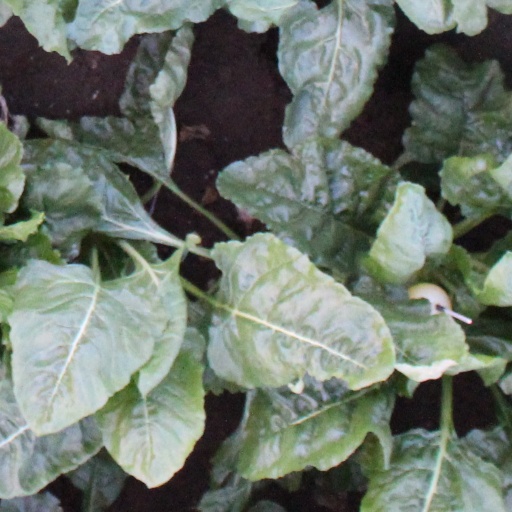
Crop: sugar beet